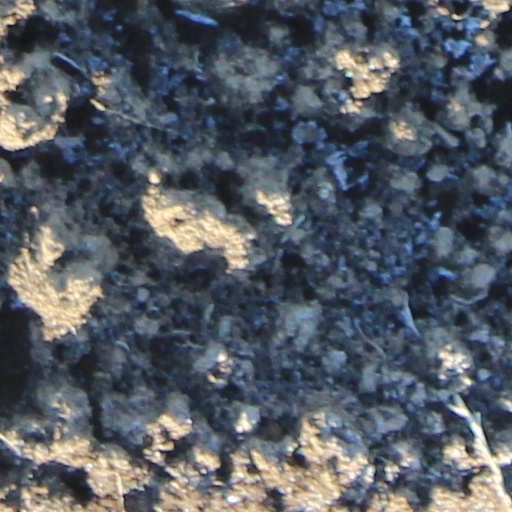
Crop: wheat